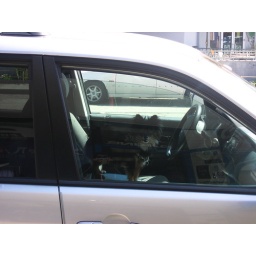
Yappy dog in car